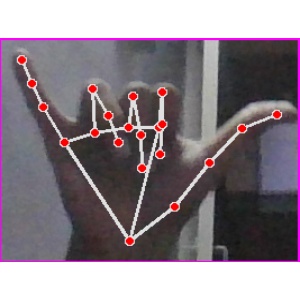
अक्षर: य